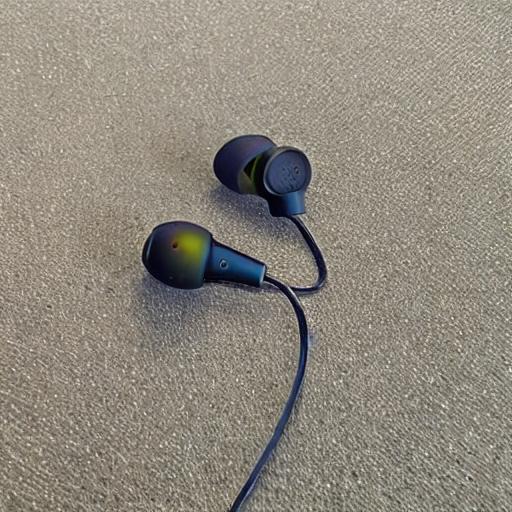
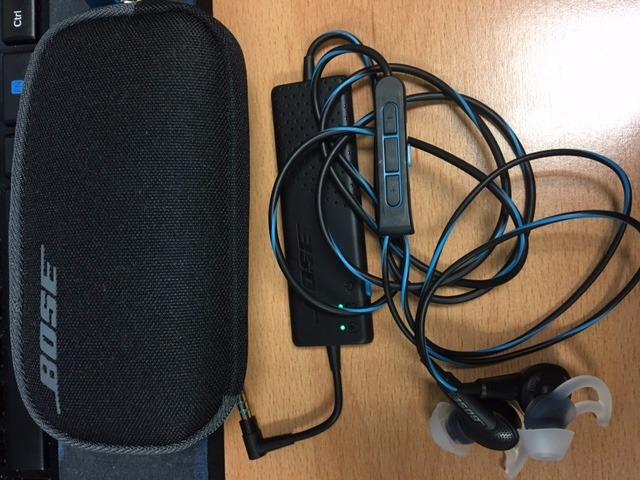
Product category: headphones
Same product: no